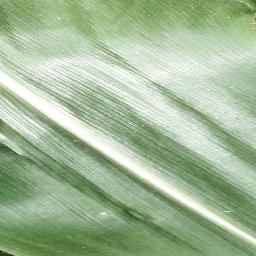
Label: Corn_(Maize)___Healthy